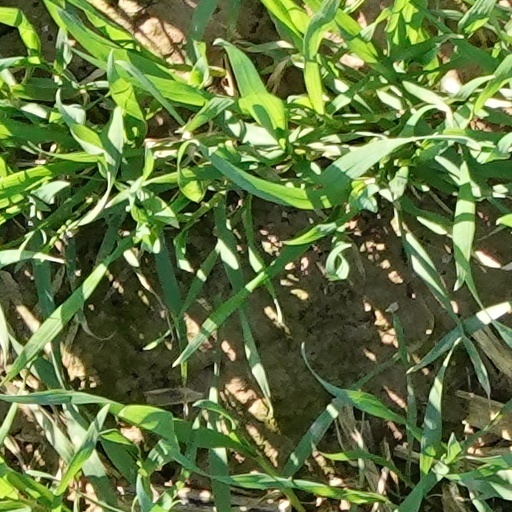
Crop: wheat